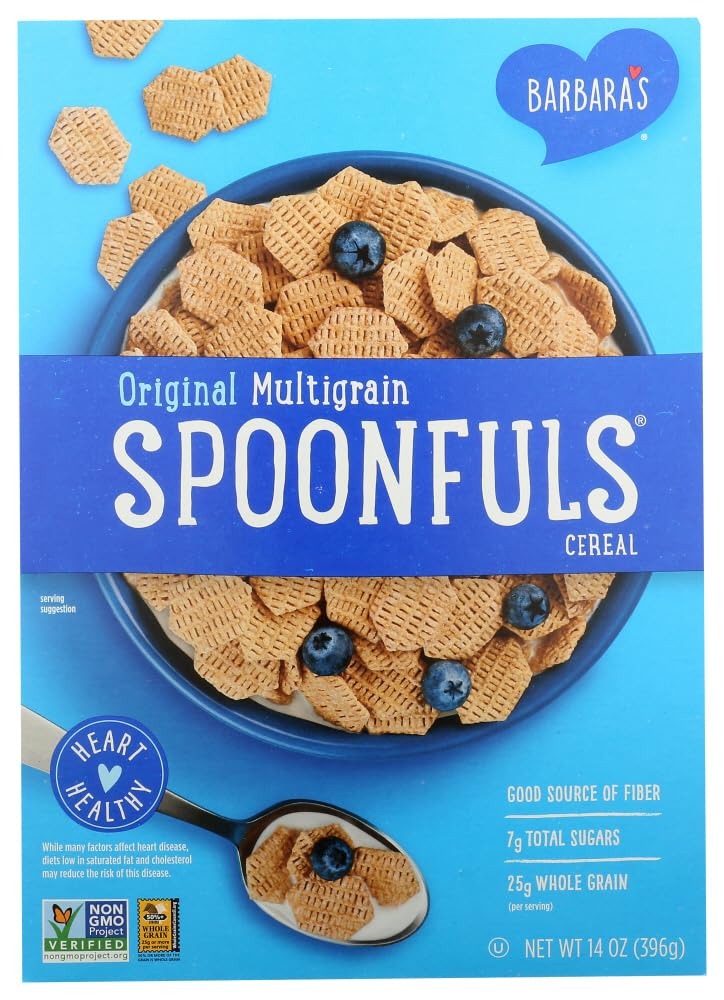
Item Name: BARBARAS CEREAL MULTIGRAIN SPOONFULS ORIG, 14 OZ (PACK OF 3)
Value: 3.0
Unit: Count

Price: 10.4